Falling Skies season 1

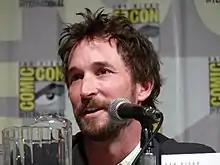
Wyle at the 2010 San Diego Comic-Con promoting the series.

Casting announcements began in June 2009 when Noah Wyle was announced as the lead. Wyle, who worked with TNT on the "Librarian" films, was sent scripts for various shows on their network. He said part of the reason he chose the part was to gain credibility from his children. "With the birth of my kids, I started to really look at my career through their eyes more than my own, so that does dictate choice, steering me toward certain things and away from other things," he said. He also decided to do it as he could relate with his character, stating "I identified with Tom's devotion to his sons, and admired his sense of social duty." Spielberg wanted Wyle for the role because he knew him from his previous series "ER", which Spielberg's company produced. He had wanted Wyle to appear in his 1998 film "Saving Private Ryan" but due to scheduling conflicts, he was unable to star. Spielberg stated that he was determined to work with him again. In July 2009, Moon Bloodgood, Jessy Schram, Seychelle Gabriel and Maxim Knight were cast as Anne Glass, Karen Nadler, Lourdes and Matt Mason, respectively. Bloodgood, the female lead, did not have to audition for the role. She received the script and was offered the role. Bloodgood was drawn to the role because of Spielberg and Rodat's involvement. She stated: "Well certainly when you get handed a script and they tell you it's Bob Rodat and Steven Spielberg, you're immediately drawn to it. It's got your attention. I was a little cautious about wanting to do science fiction again. But it was more of a drama story, more of a family story. I liked that and I wanted to work with Spielberg." Bloodgood added that portraying a doctor excited her. "I liked the idea of playing a doctor and deviating from something I had done already," she said. In August 2009, Drew Roy and Peter Shinkoda were cast as Hal Mason and Dai, respectively. Drew Roy's agent received the script and the pair joked that Roy might get the role. "This one came to me through my agent, just like everything else. We even joked about the fact that it was a Steven Spielberg project. We were like, "Oh yeah, I might have a chance." We were just joking." He auditioned four times for the part. "The whole process went on for quite some time, and then towards the end, it was down to me and one other guy, and we were literally waiting for the word from Steven Spielberg 'cause he had to watch the two audition tapes and give the okay. That, in and of itself, had me like, "Okay, even if I don't get it, that's just cool." Fortunately, it went my way."